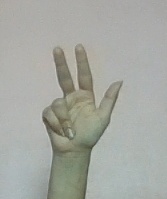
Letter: al